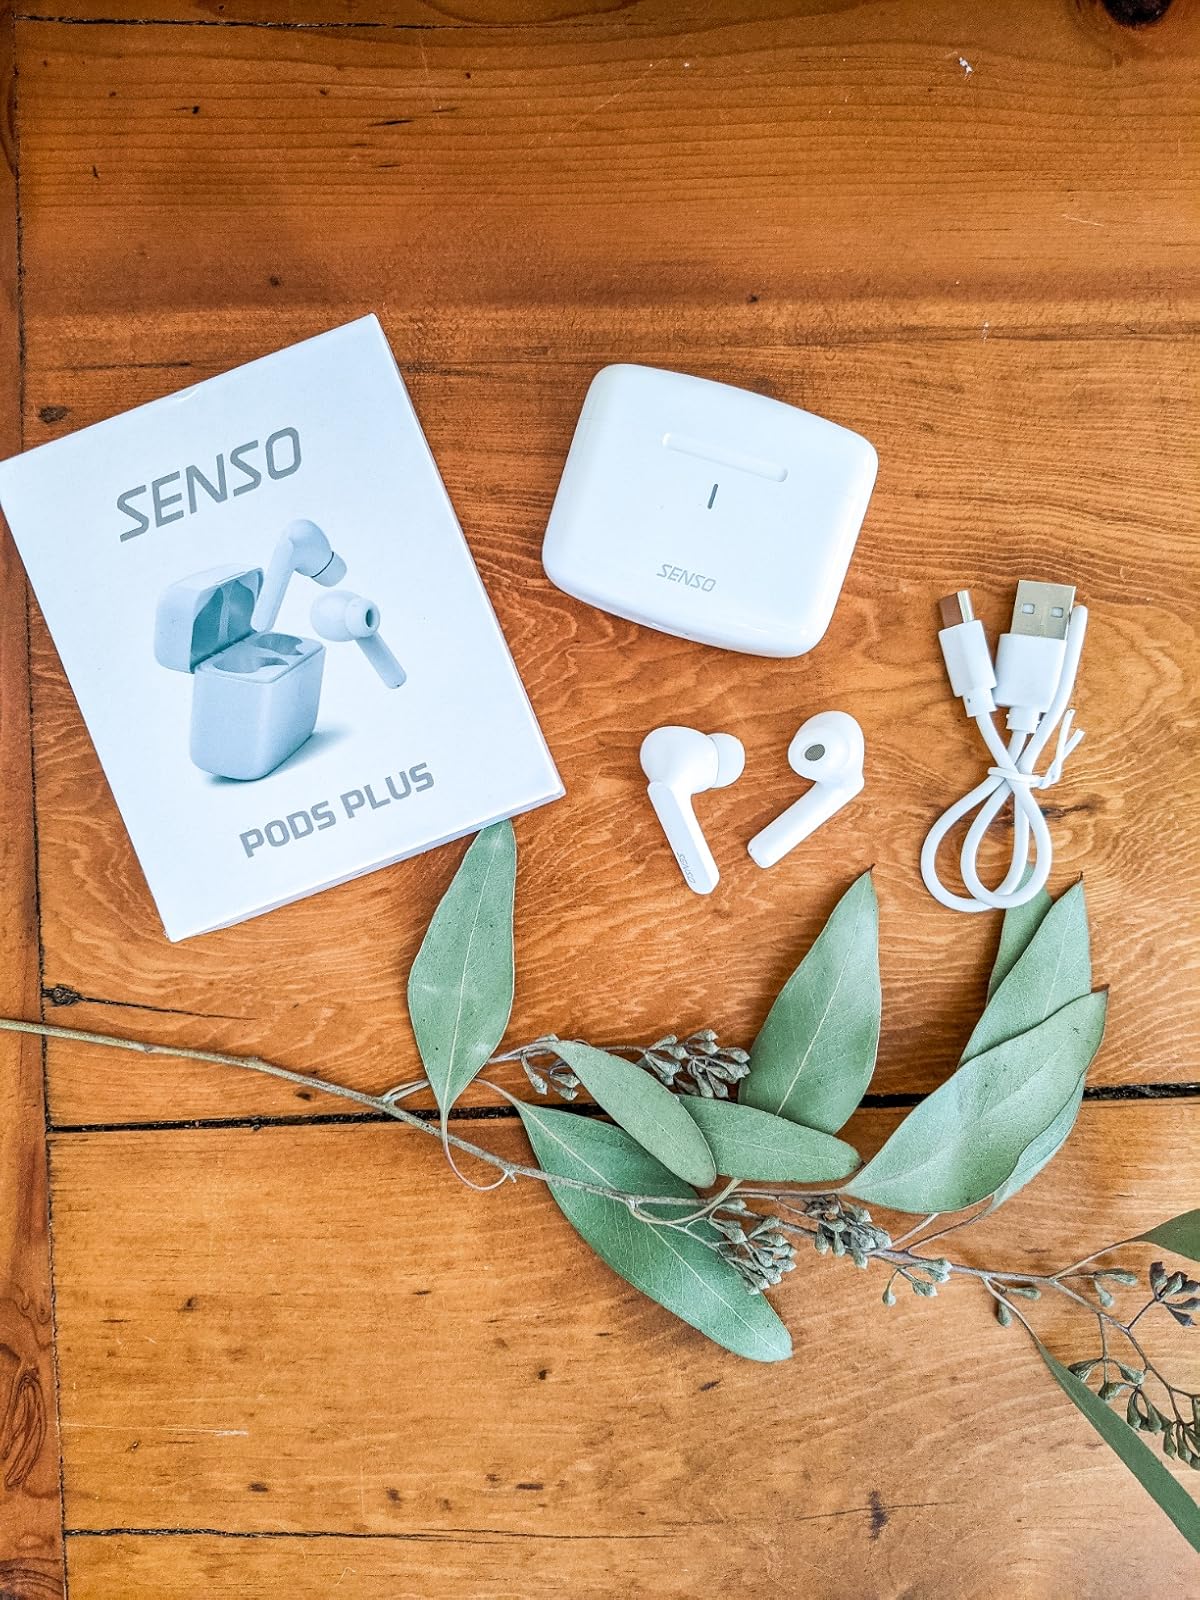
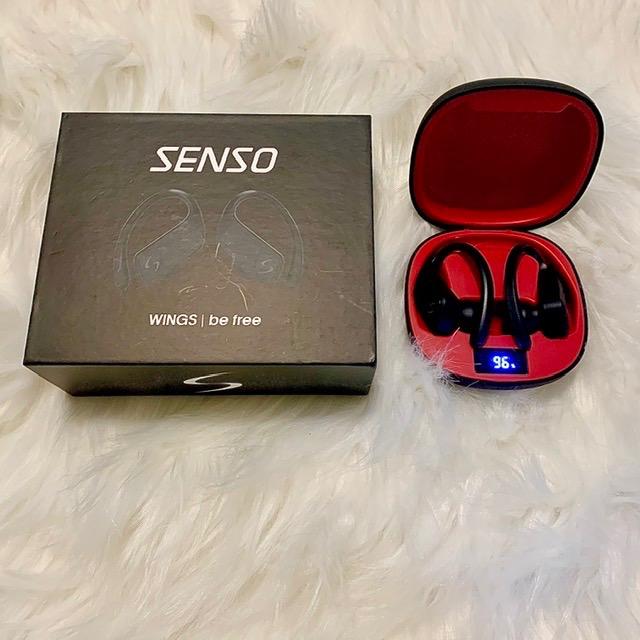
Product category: earbuds
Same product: no